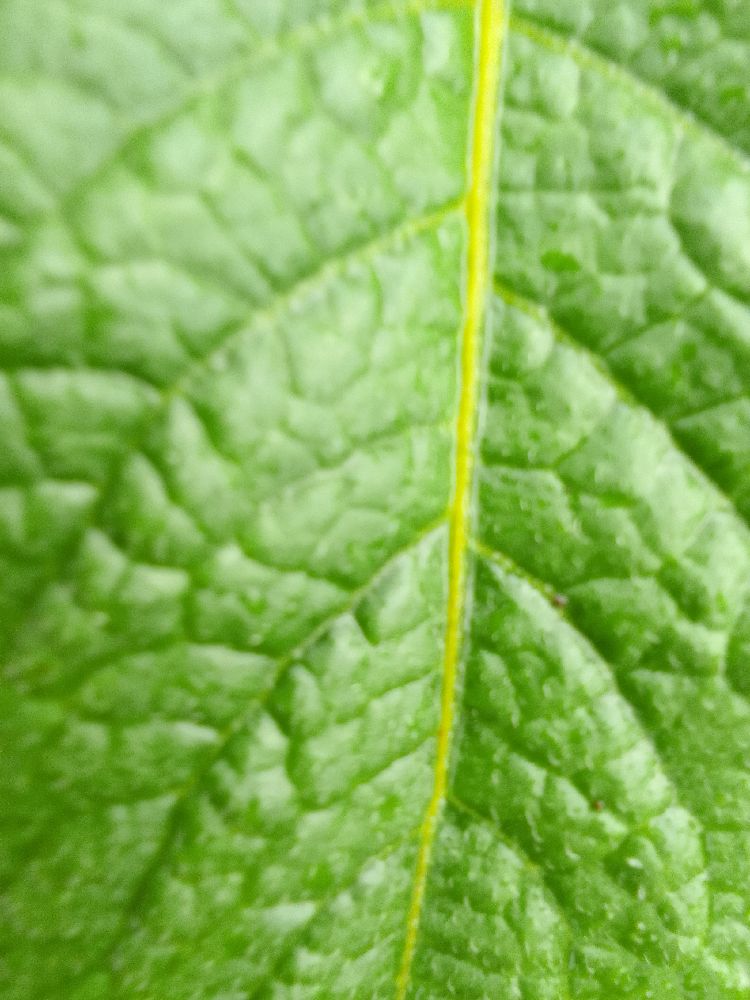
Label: Healthy